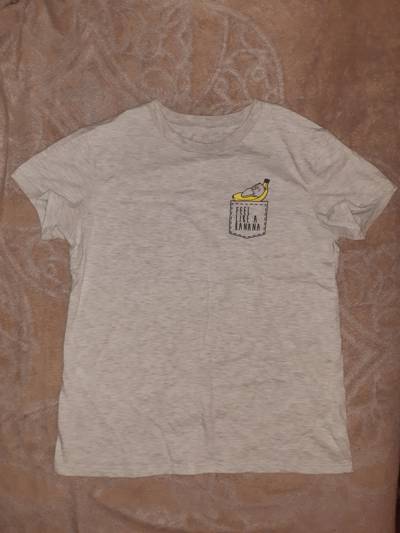
Waste category: clothes